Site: brandenburg
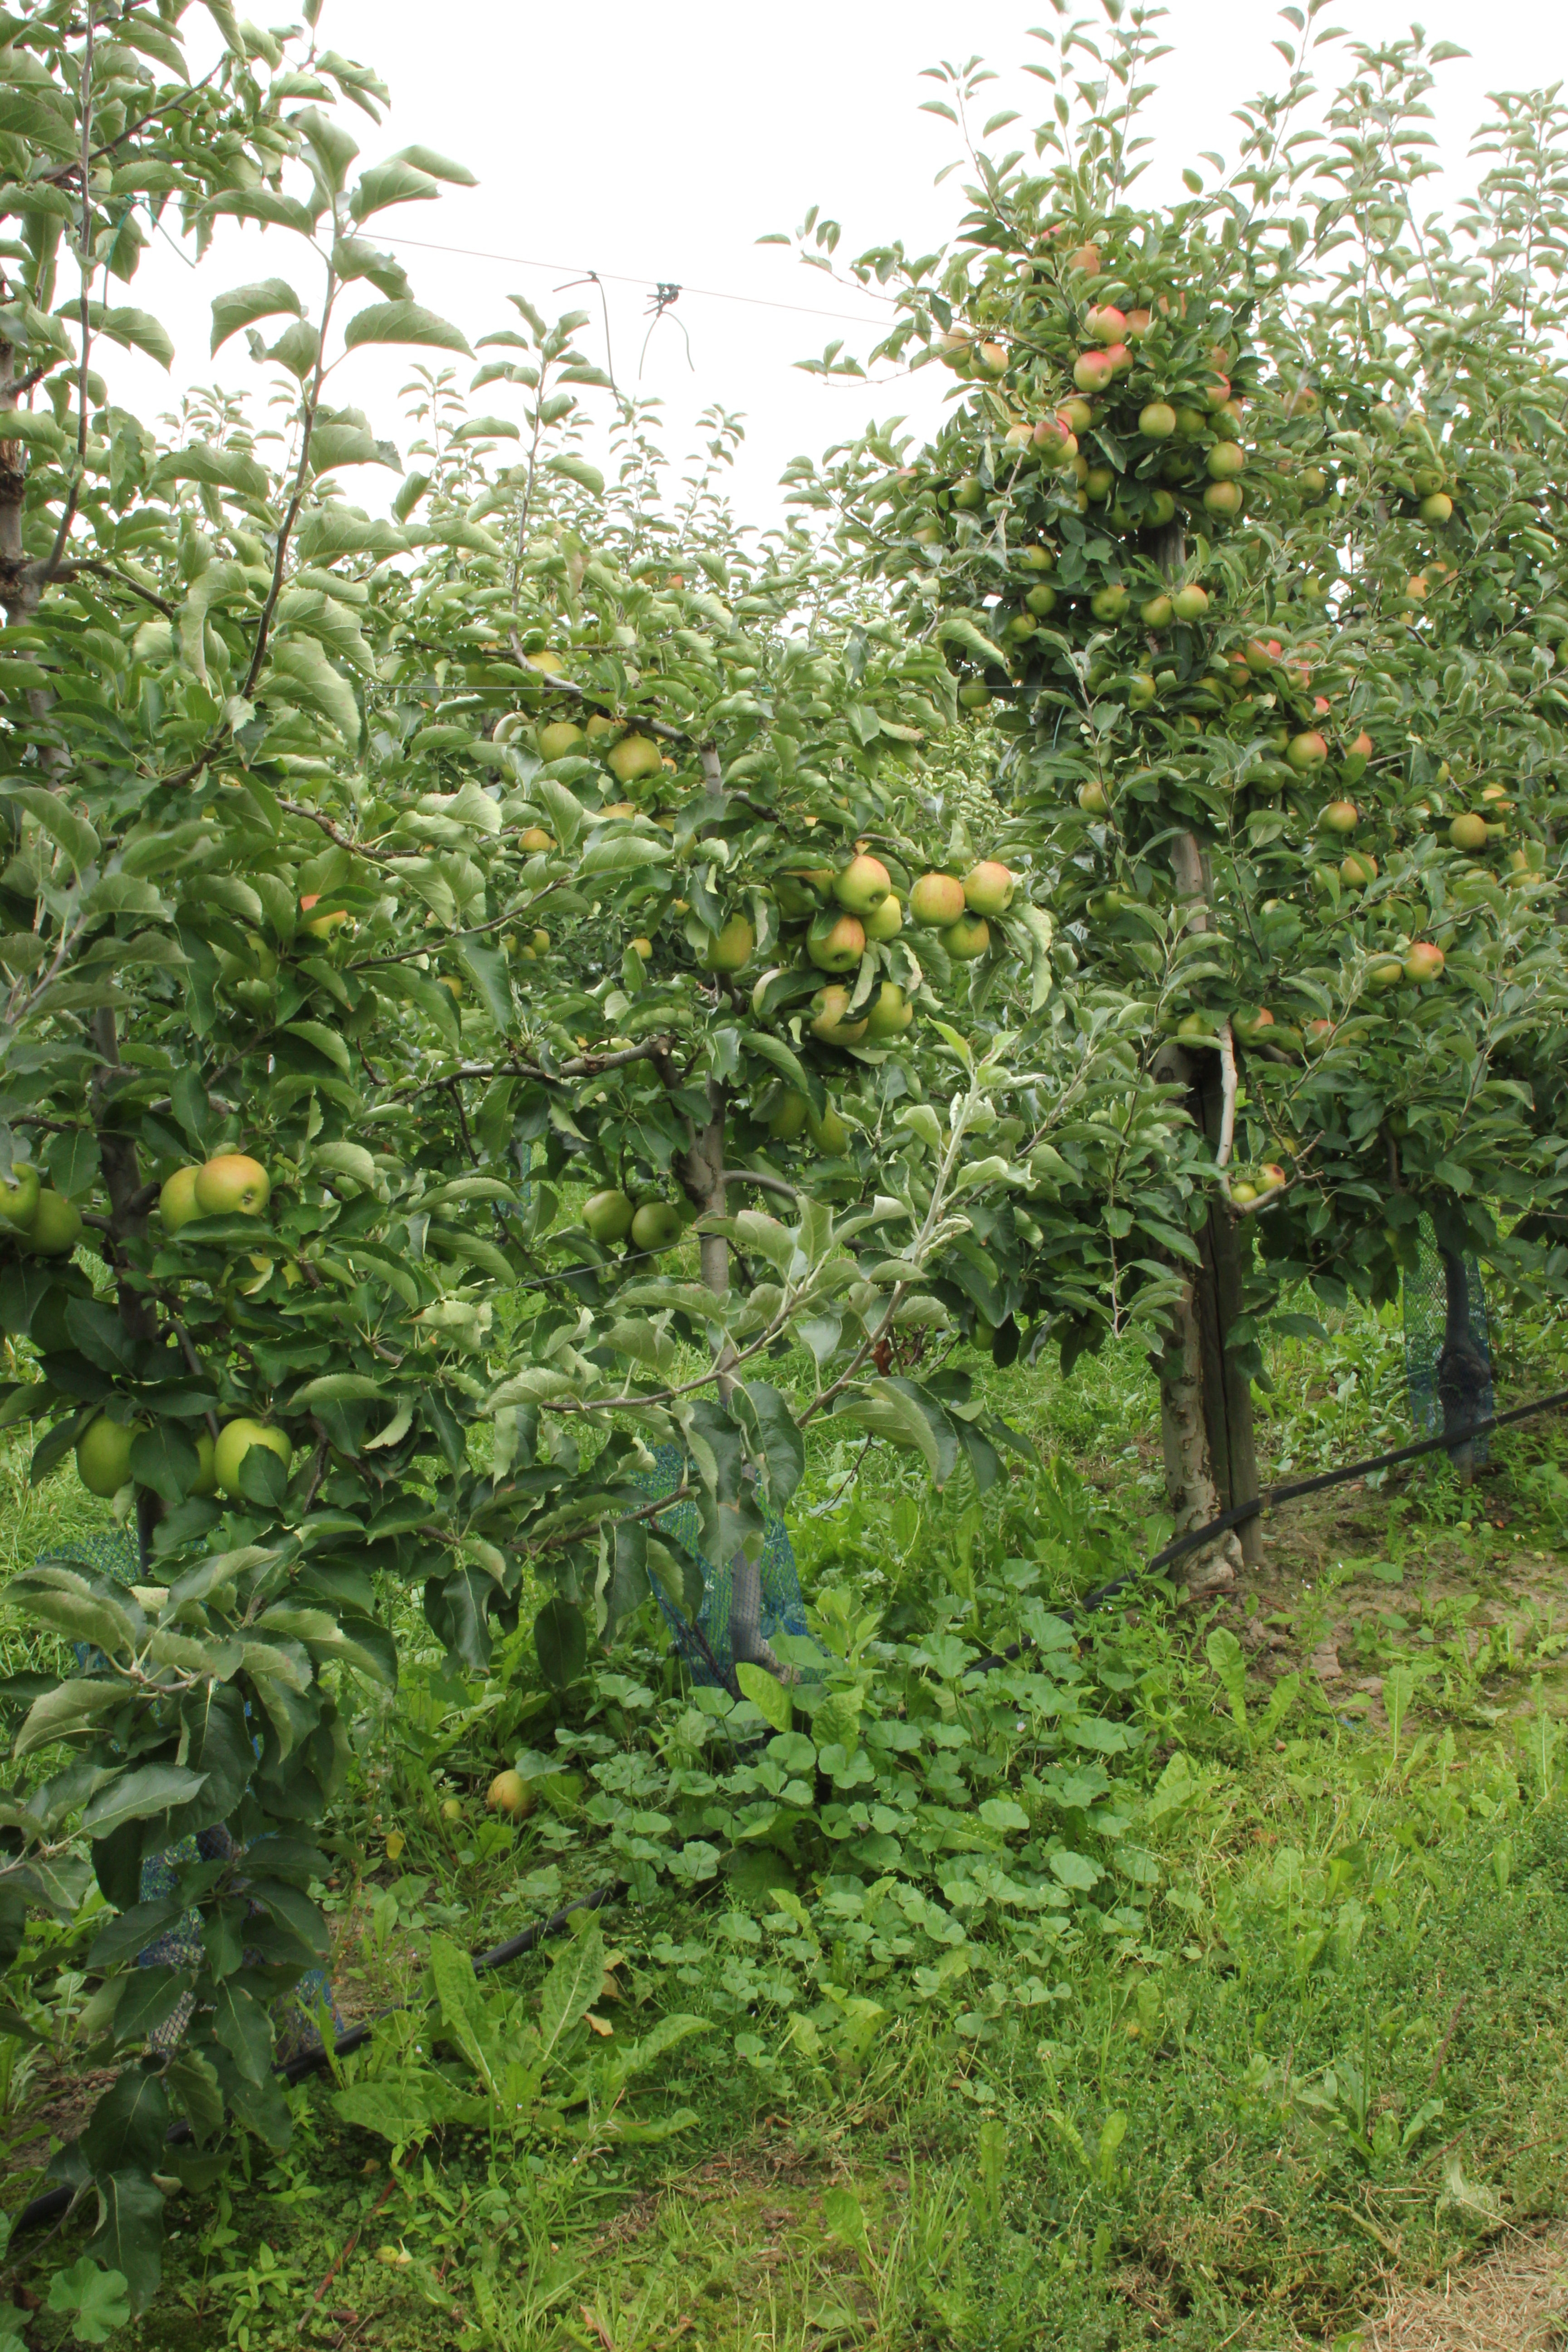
Growth stage (BBCH 87): Maturity of fruit and seed